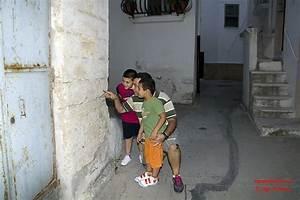
spider